Tarraco

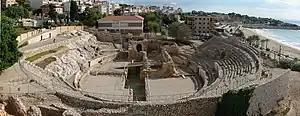
Amphitheatre

After the imperial administration reforms of Diocletian, the peninsula became a diocese divided into six provinces that were much smaller than before. Tarraco remained the capital, but of a much smaller province.